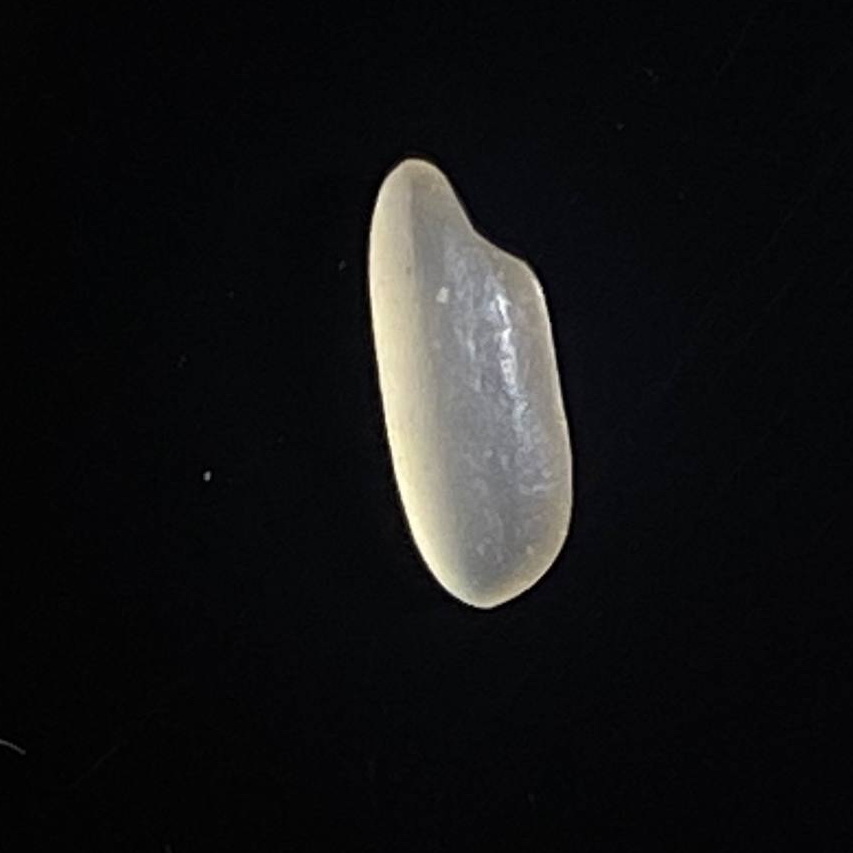
Rice variety: Shorna5